Names of Japan

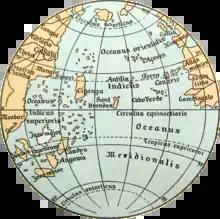
"Cipangu" described on the 1492 Martin Behaim globe

The English word for Japan came to the West from early trade routes. The early Mandarin Chinese or possibly Wu Chinese word for Japan was recorded by Marco Polo as "Cipangu". The Malay and Indonesian words "Jepang", "Jipang", and "Jepun" were borrowed from non-Mandarin Chinese languages, and this Malay word was encountered by Portuguese traders in Malacca in the 16th century. It is thought the Portuguese traders were the first to bring the word to Europe. It was first recorded in English in 1577 spelled "Giapan".